Collège Jean-Eudes

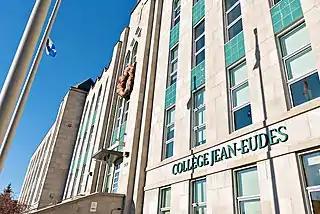
Front view of the school

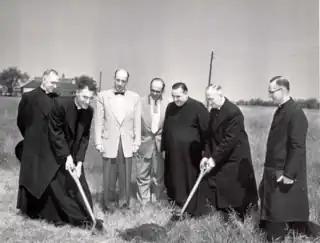
Groundbreaking ceremony in 1953

Collège Jean-Eudes also has a foundation which created an endowment fund in 1979. Its mission was to offer financial help to students who were from lower income families. Since its inception, it has helped over 800 students for a total of over 2 million dollars. The foundation also financially contributes in the creation of pedagogical and athletic projects through its development funds created in 2007.